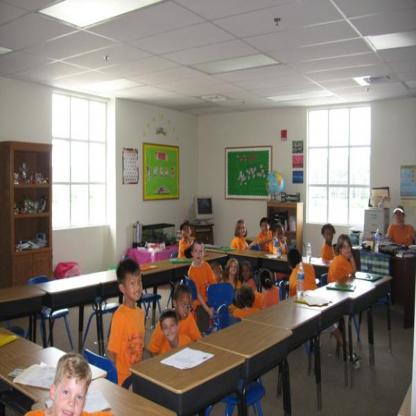
Scene: Indoor